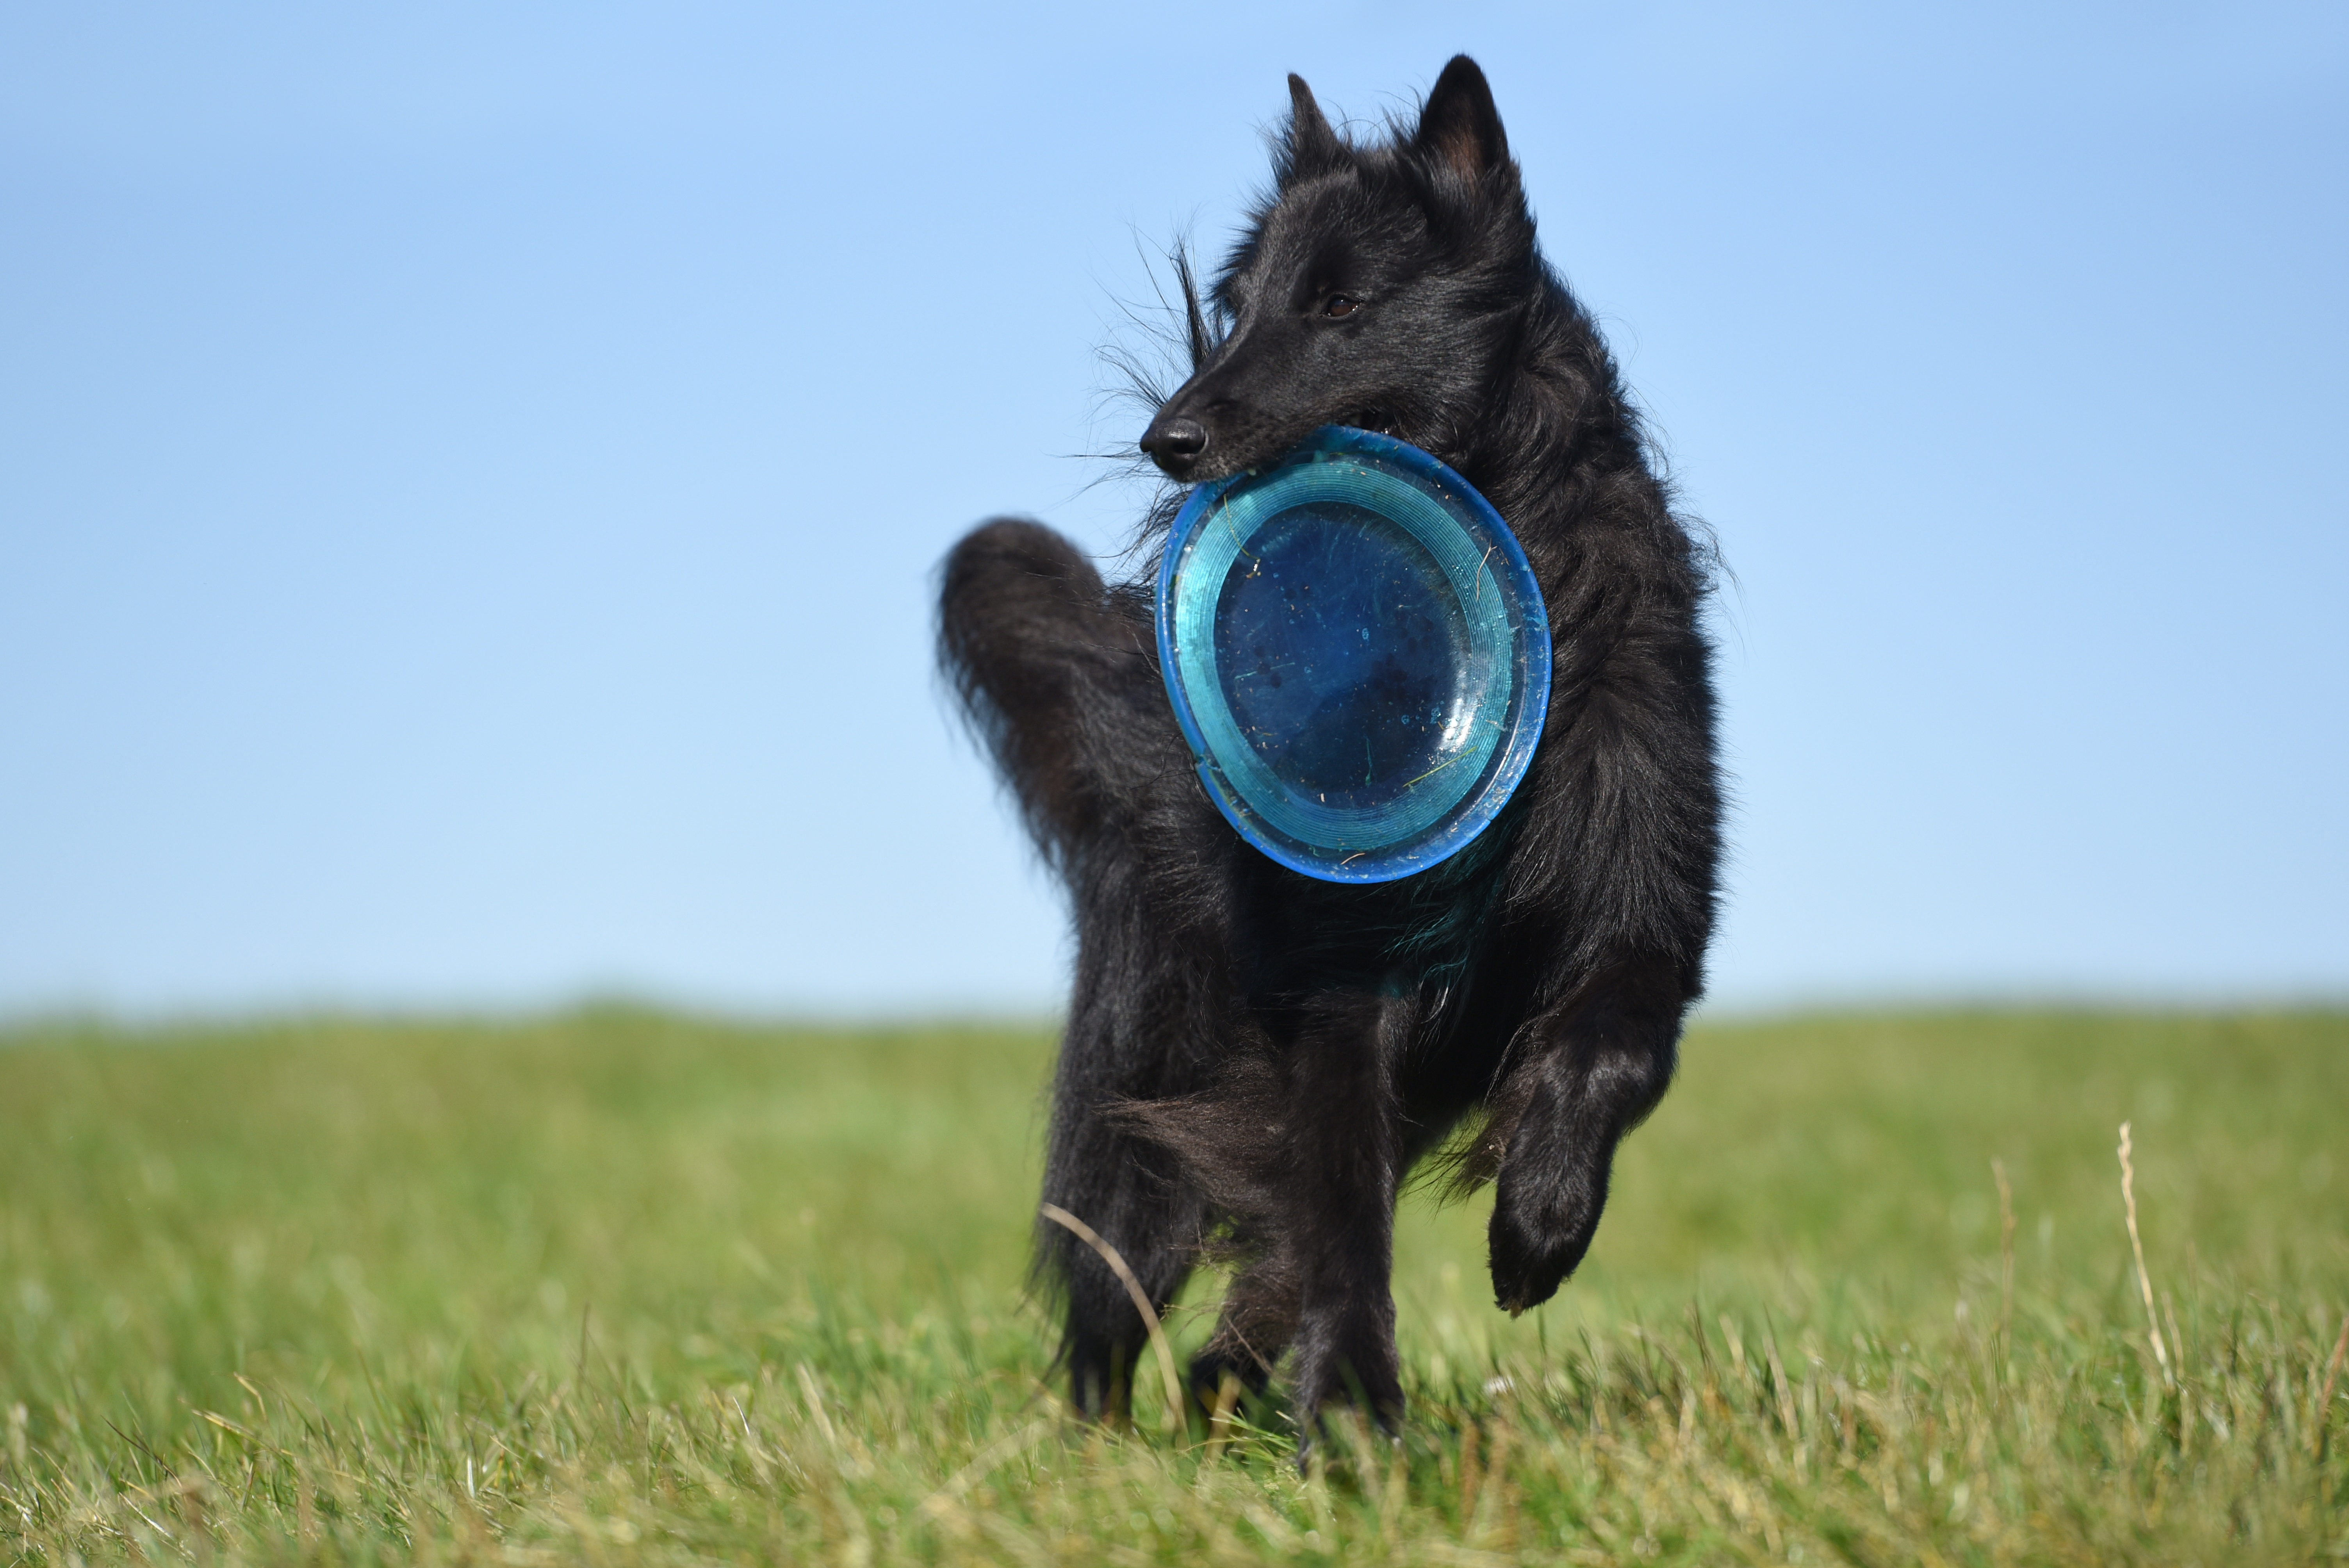
nature, grass, meadow, dog, male, pet, mammal, black, frisbee, vertebrate, elegant, pride, belgian shepherd dog, motion recording, running dog, groenendael, dog like mammal, dog breed group